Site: brandenburg
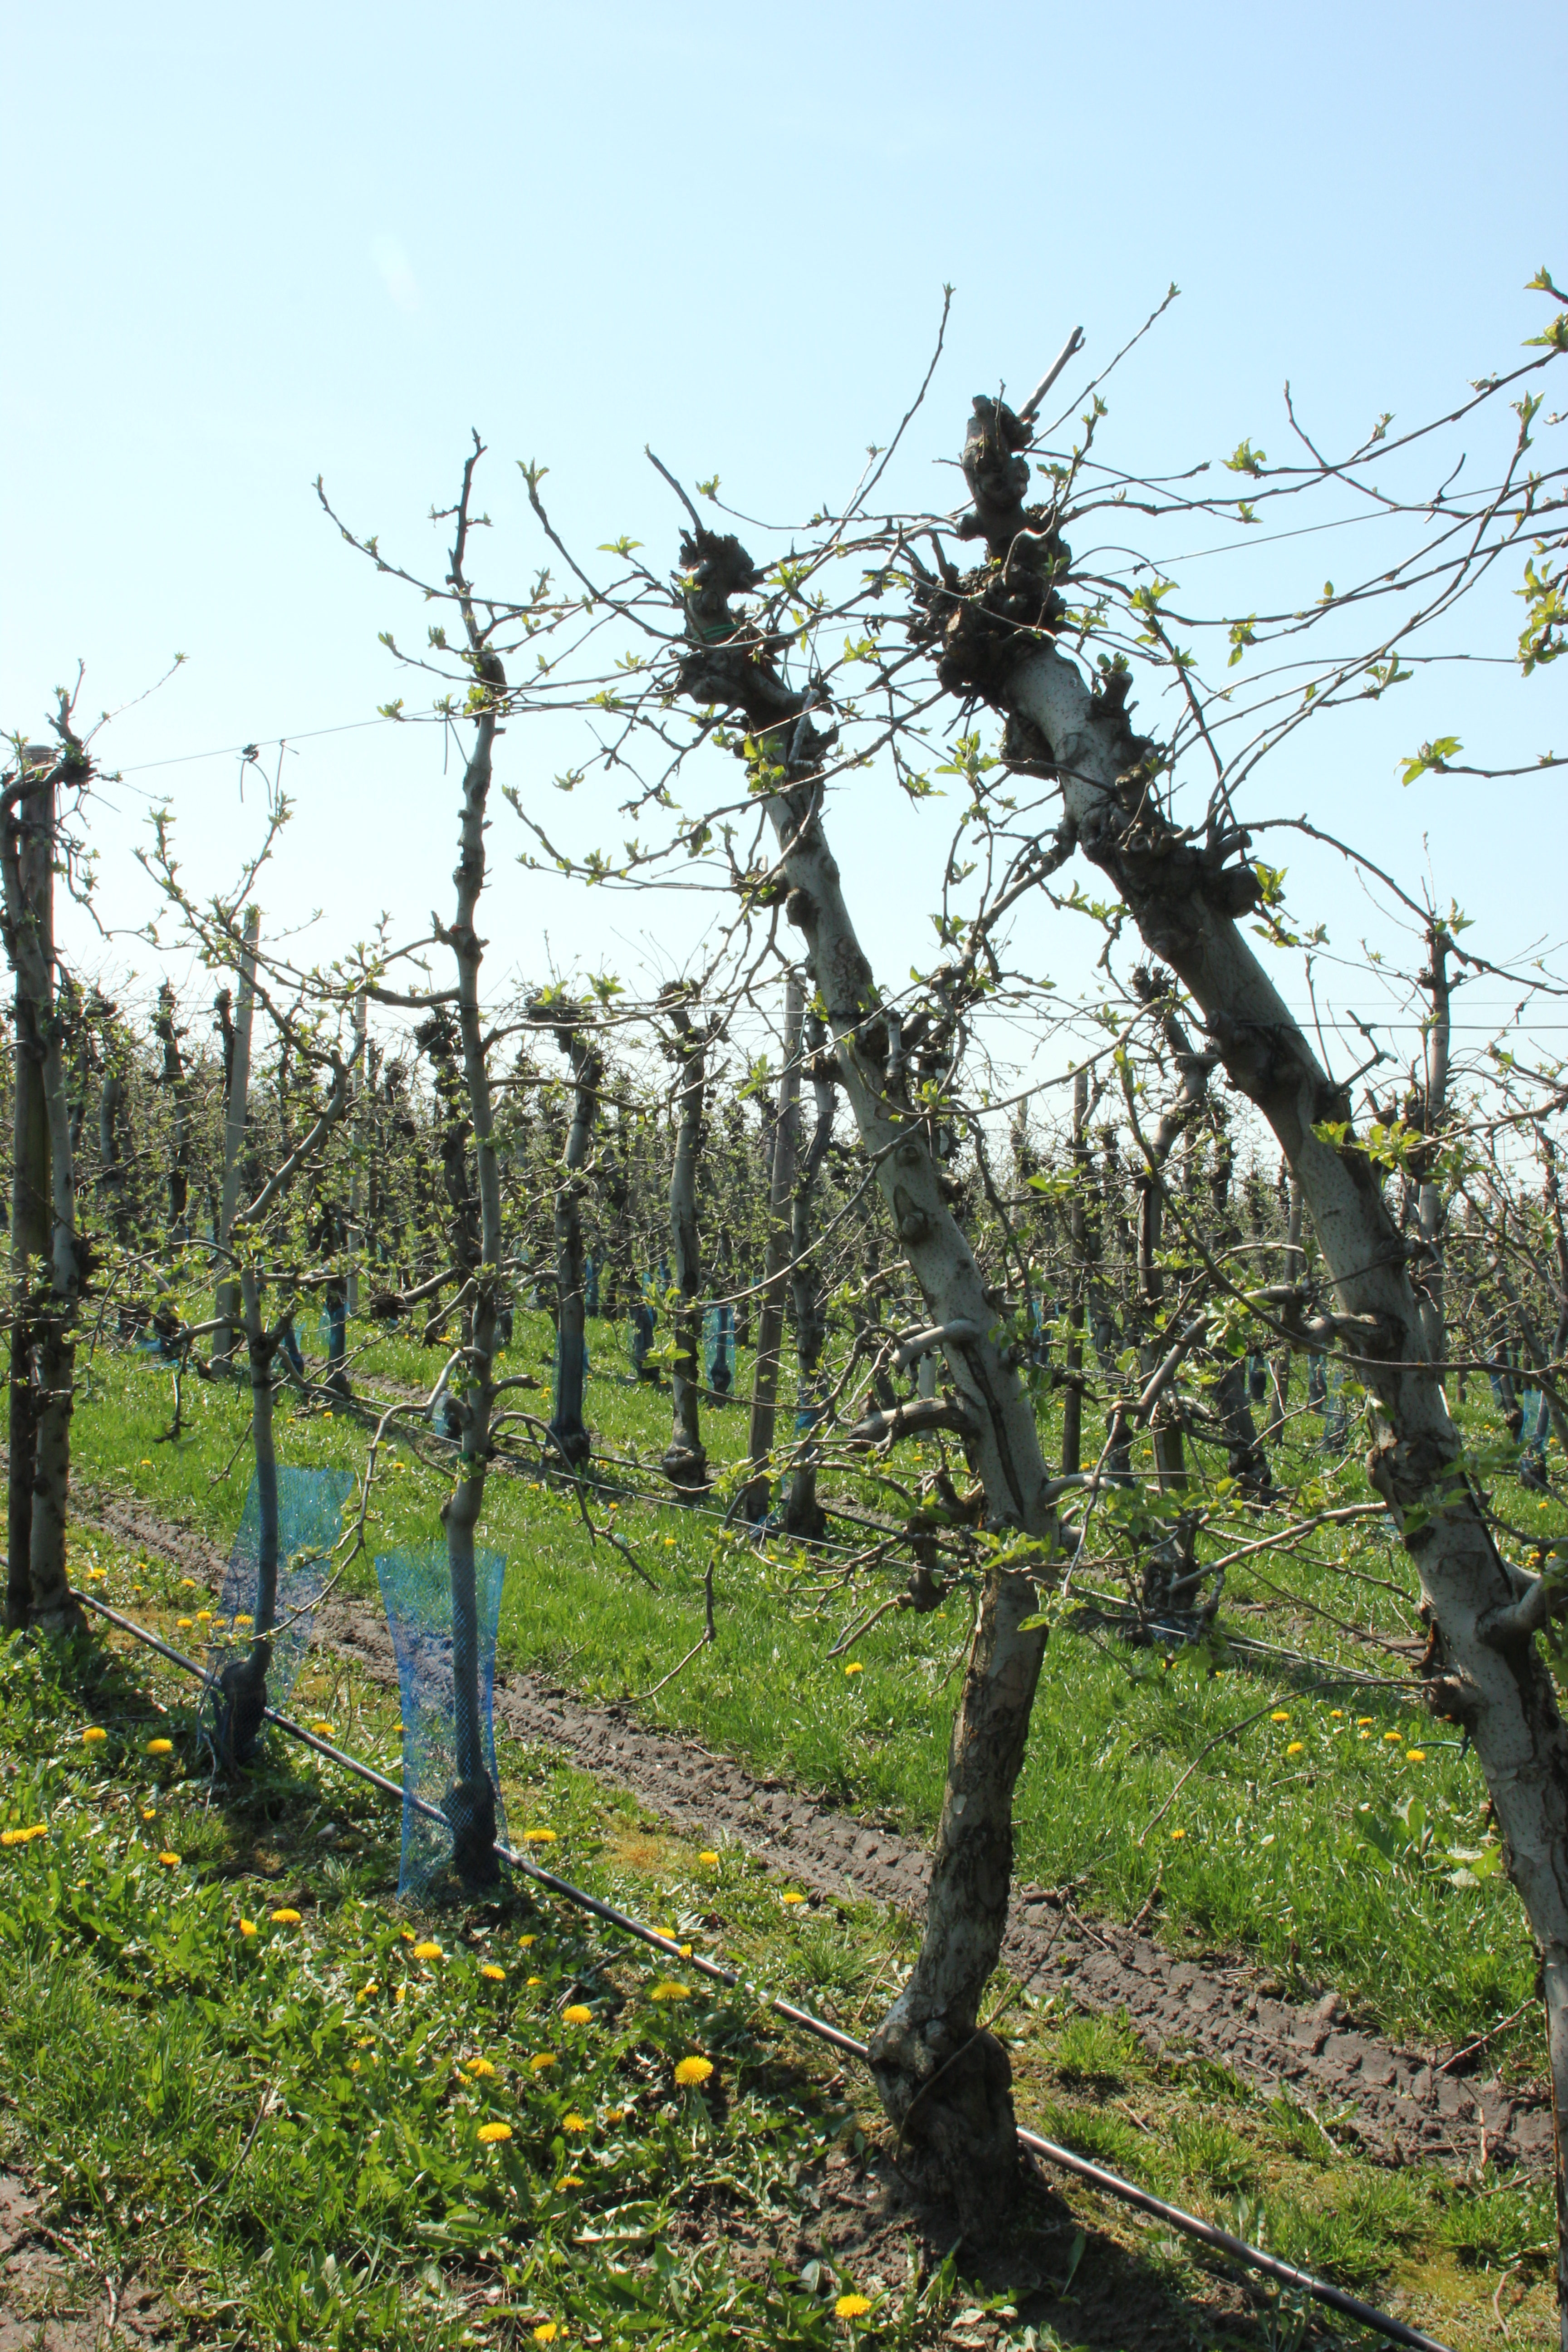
Growth stage (BBCH 56): Inflorescence emergence